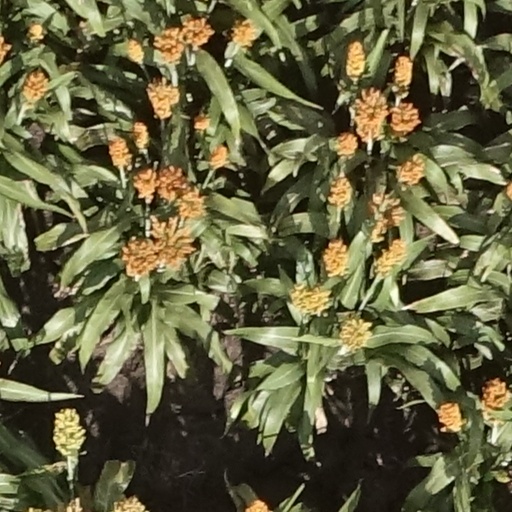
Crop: sorghum